The Cost (1920 film)

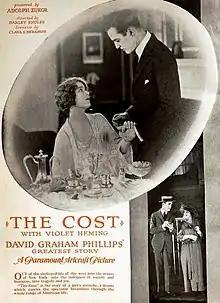
Ad for film

The Cost is a 1920 American silent drama film directed by Harley Knoles and written by Clara Beranger and David Graham Phillips. The film stars Violet Heming, Edwin Mordant, Jane Jennings, Ralph Kellard, Edward Arnold, and Clifford Grey. The movie was based on a 1904-novel by David Graham Phillips.